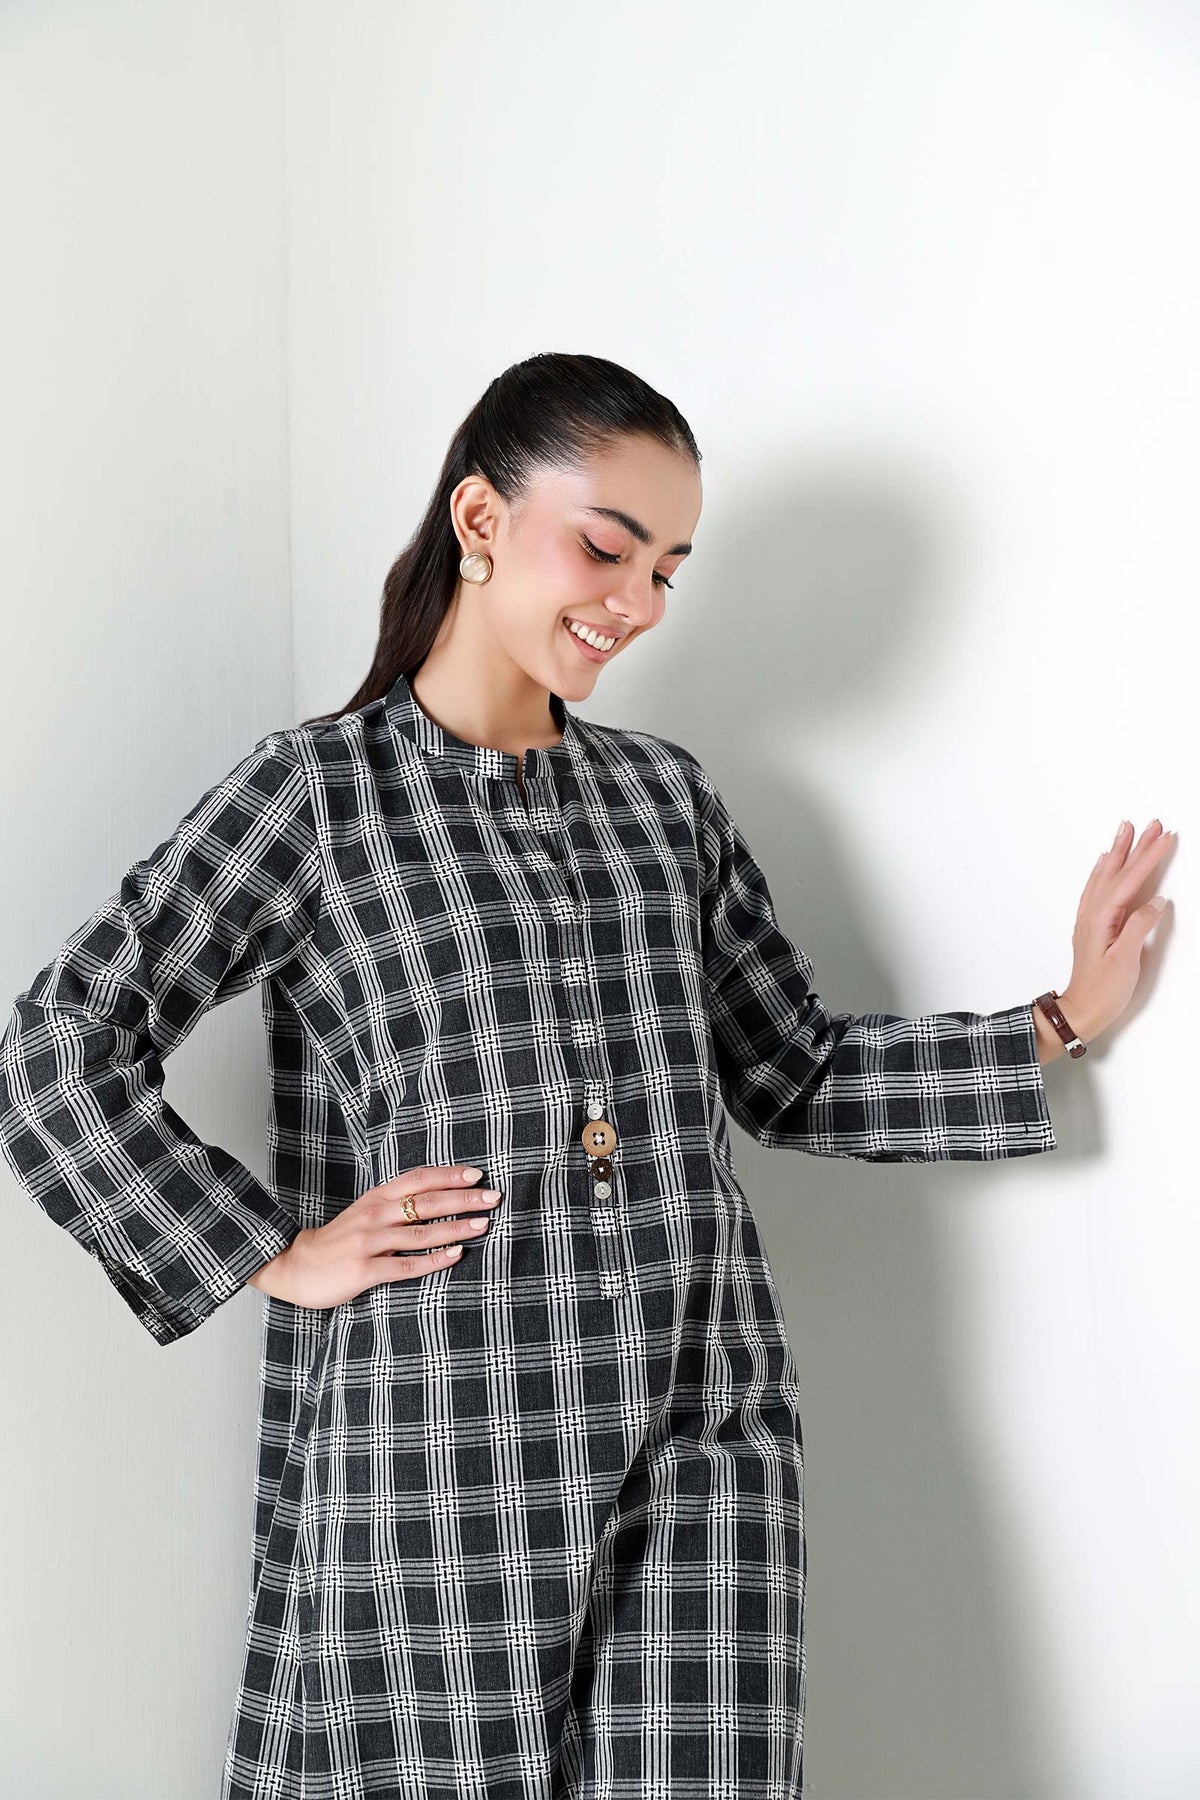
black white check cotton tunic dress